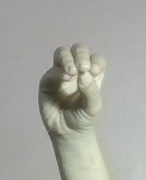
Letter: ha